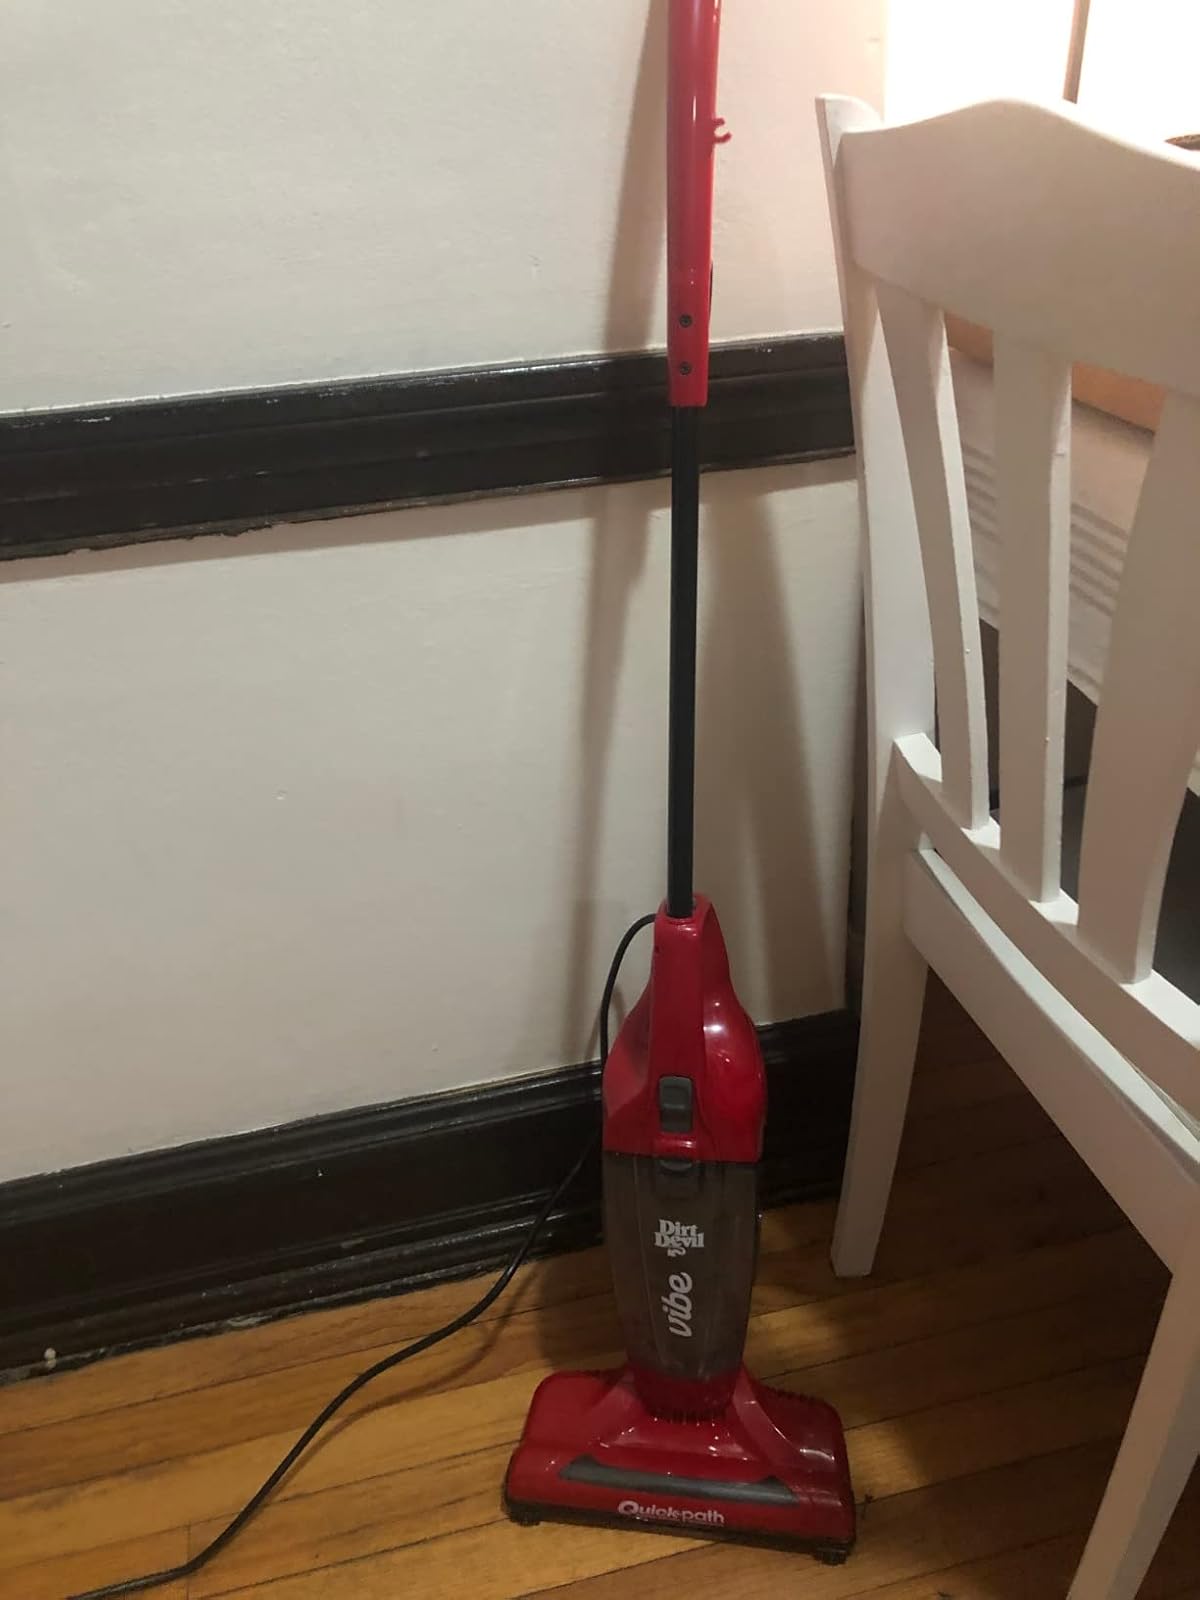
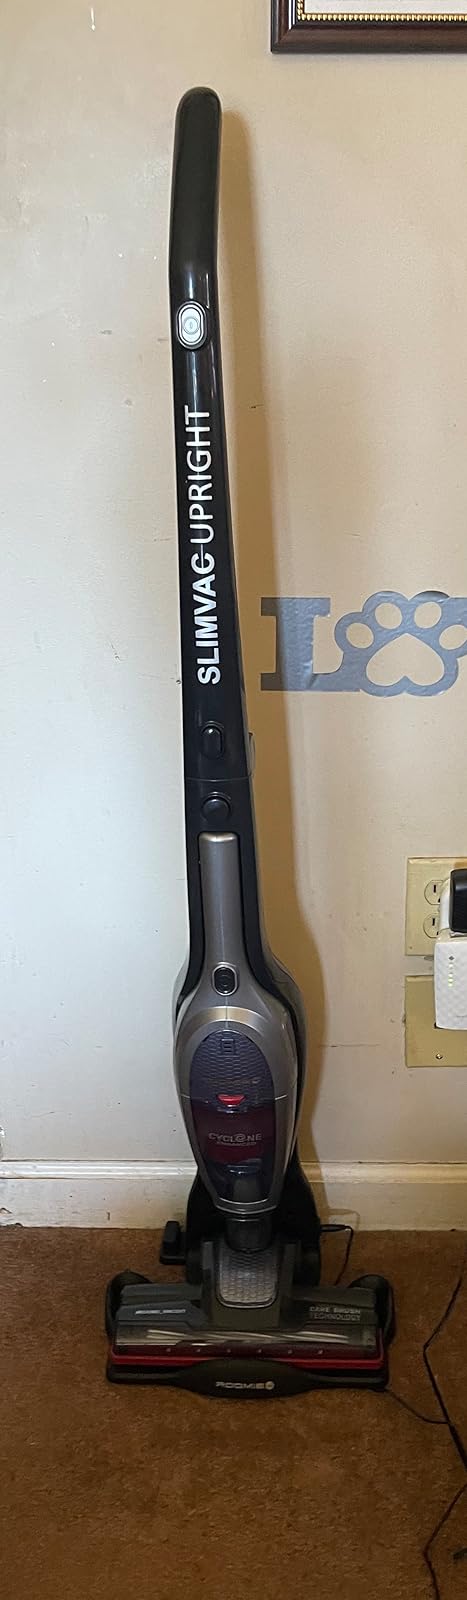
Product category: items_vacuum
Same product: no